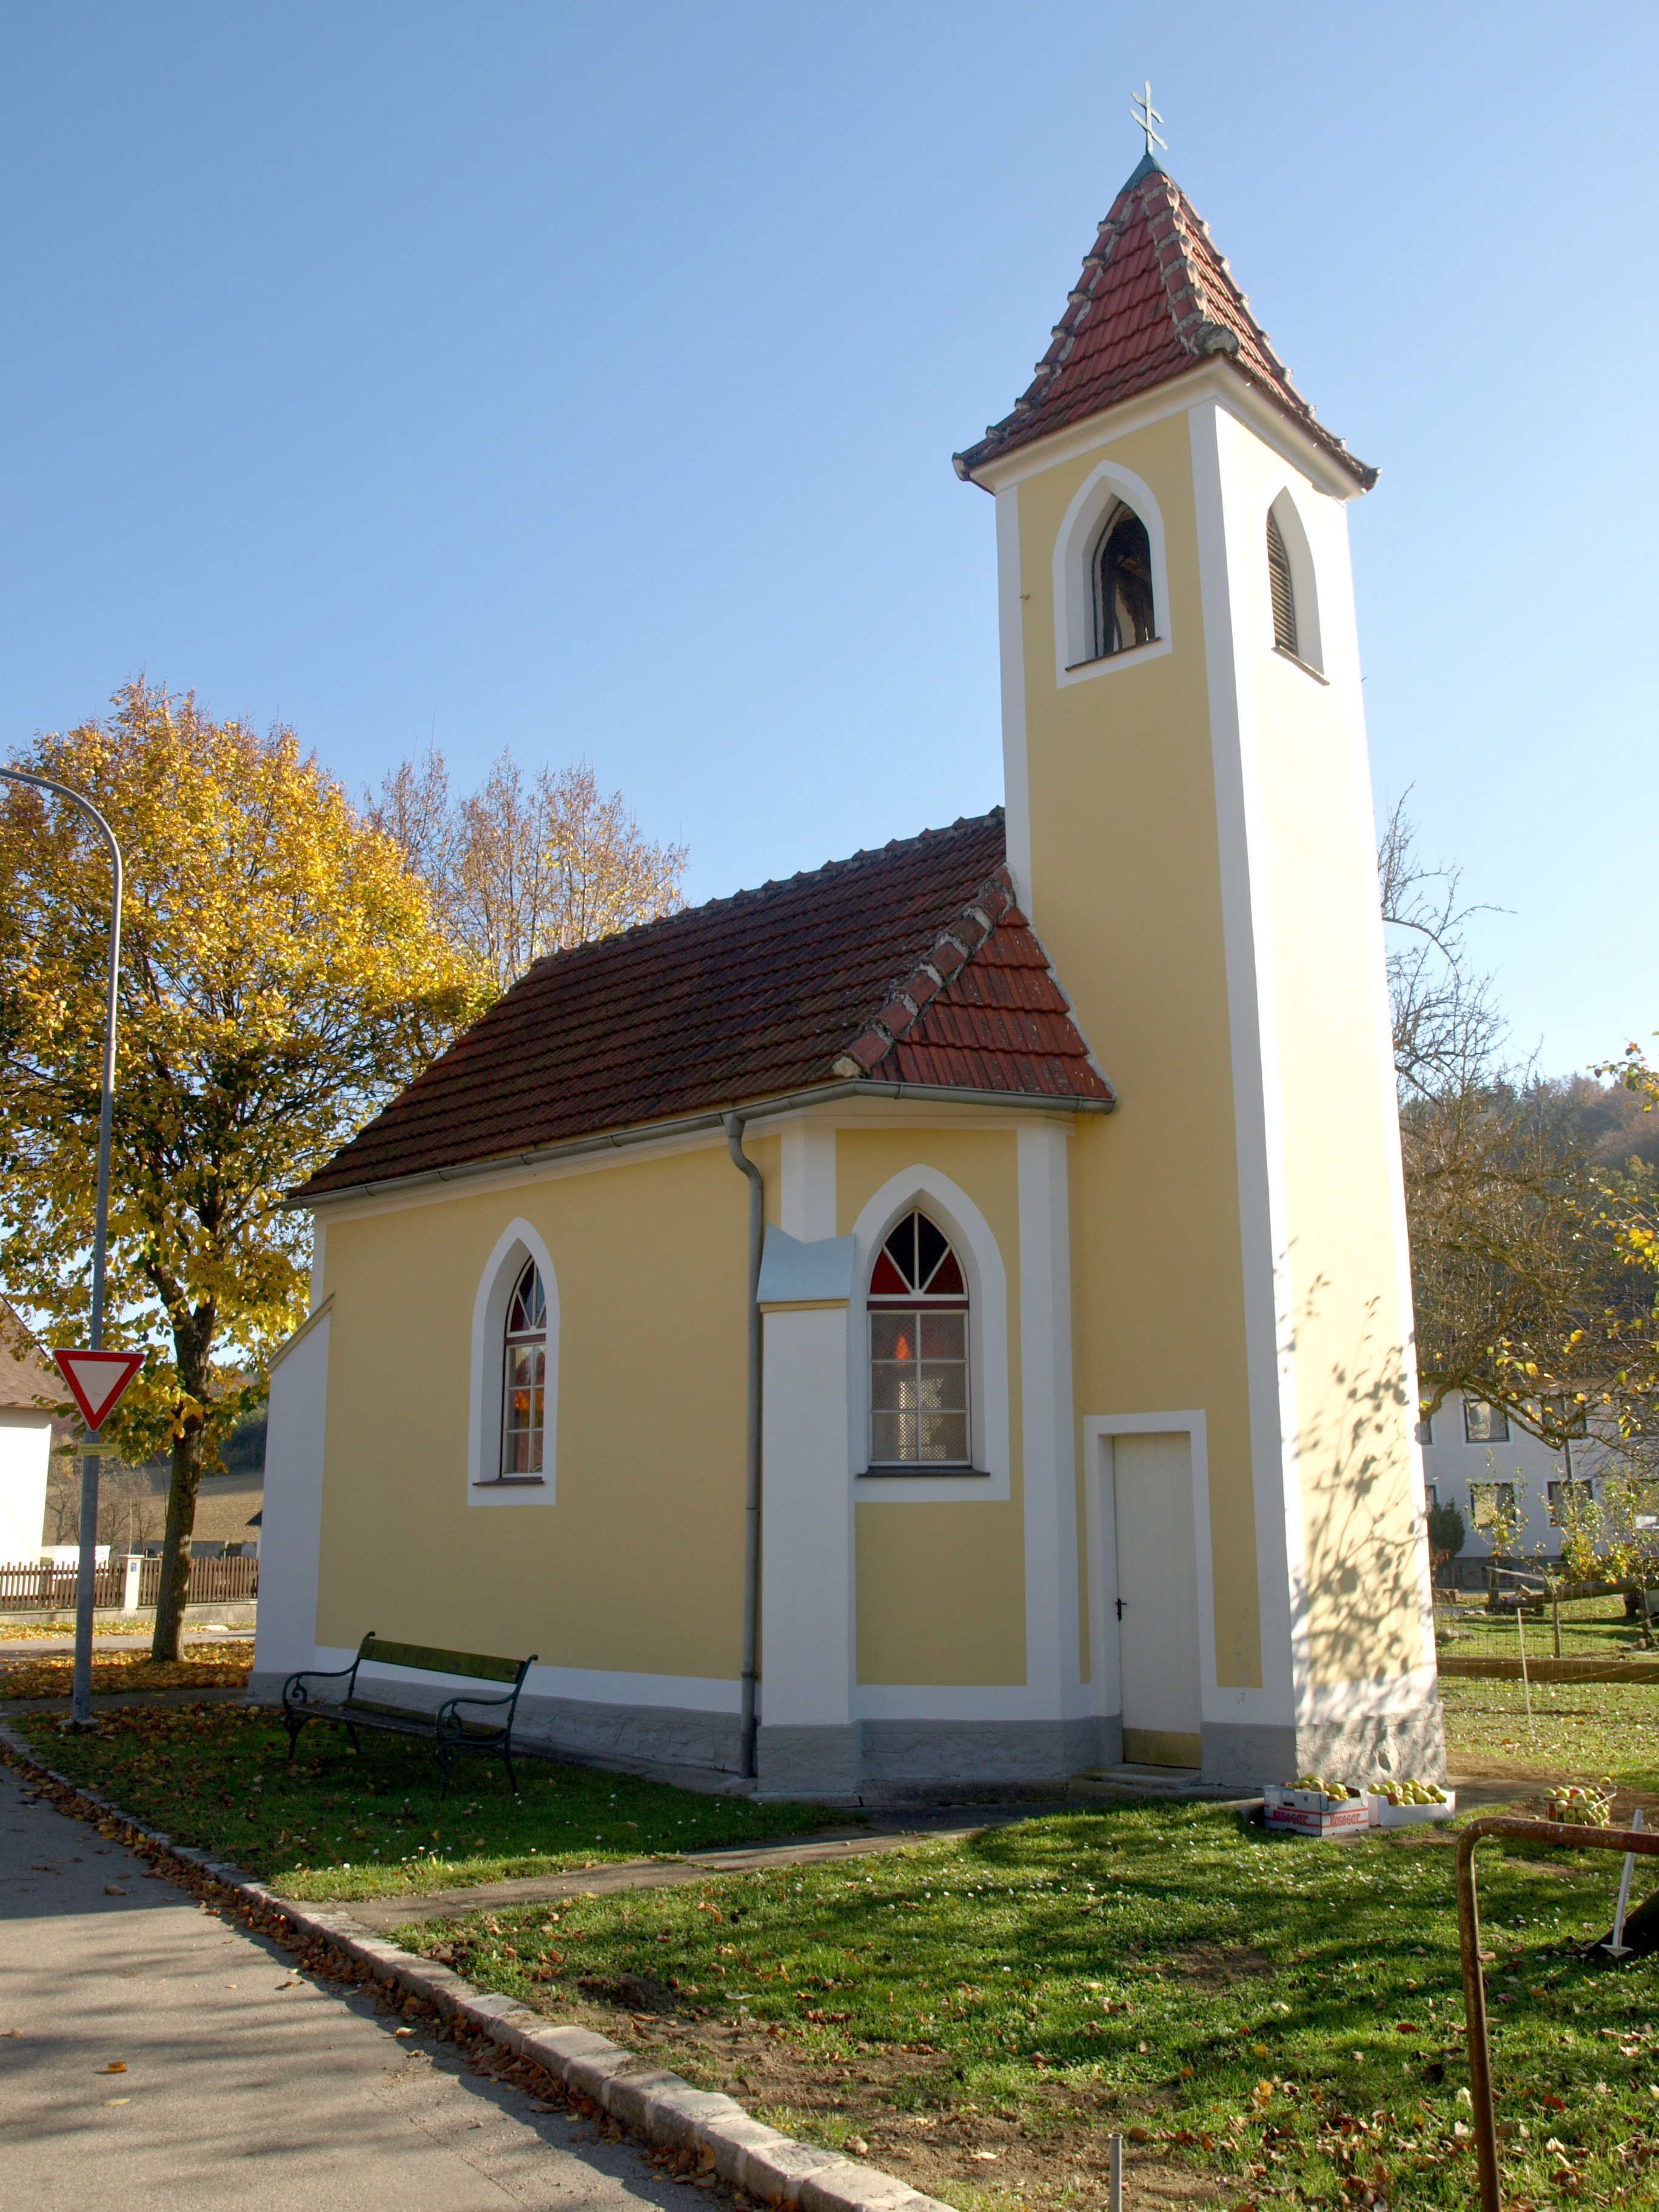
house, building, tower, cottage, facade, church, chapel, exterior, place of worship, bell tower, religious, steeple, monastery, shrine, christianity, worship, estate, melk, rural area, spanish missions in california